Uhudler

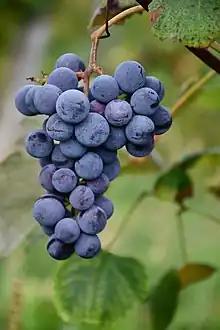
Ripatella grapes in Heiligenbrunn

The grapes/clusters are usually red, but also (less commonly) white. The varieties used are inter-specific hybrids, which were developed from crossings between the European species "Vitis vinifera" with the native North American "Vitis labrusca" and "Vitis riparia". It is "Vitis labrusca" which lends the wine its characteristic "strawberry" flavouring.